Jehovah's Witnesses practices

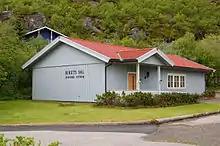
A Kingdom Hall of Jehovah's Witnesses in Lofoten, Norway

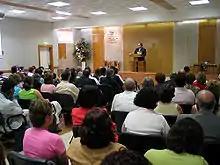
Worship at a Kingdom Hall in Portugal

Meetings for worship and study are held at Kingdom Halls, and are open to the public. Witnesses are assigned to a congregation in which "territory" they reside. They are expected to attend weekly meetings as scheduled by the Watch Tower Society and congregation elders. The meetings are largely devoted to study of the Bible and Witness doctrines. During meetings and in other formal circumstances, Witnesses refer to one another as "Brother" and "Sister".